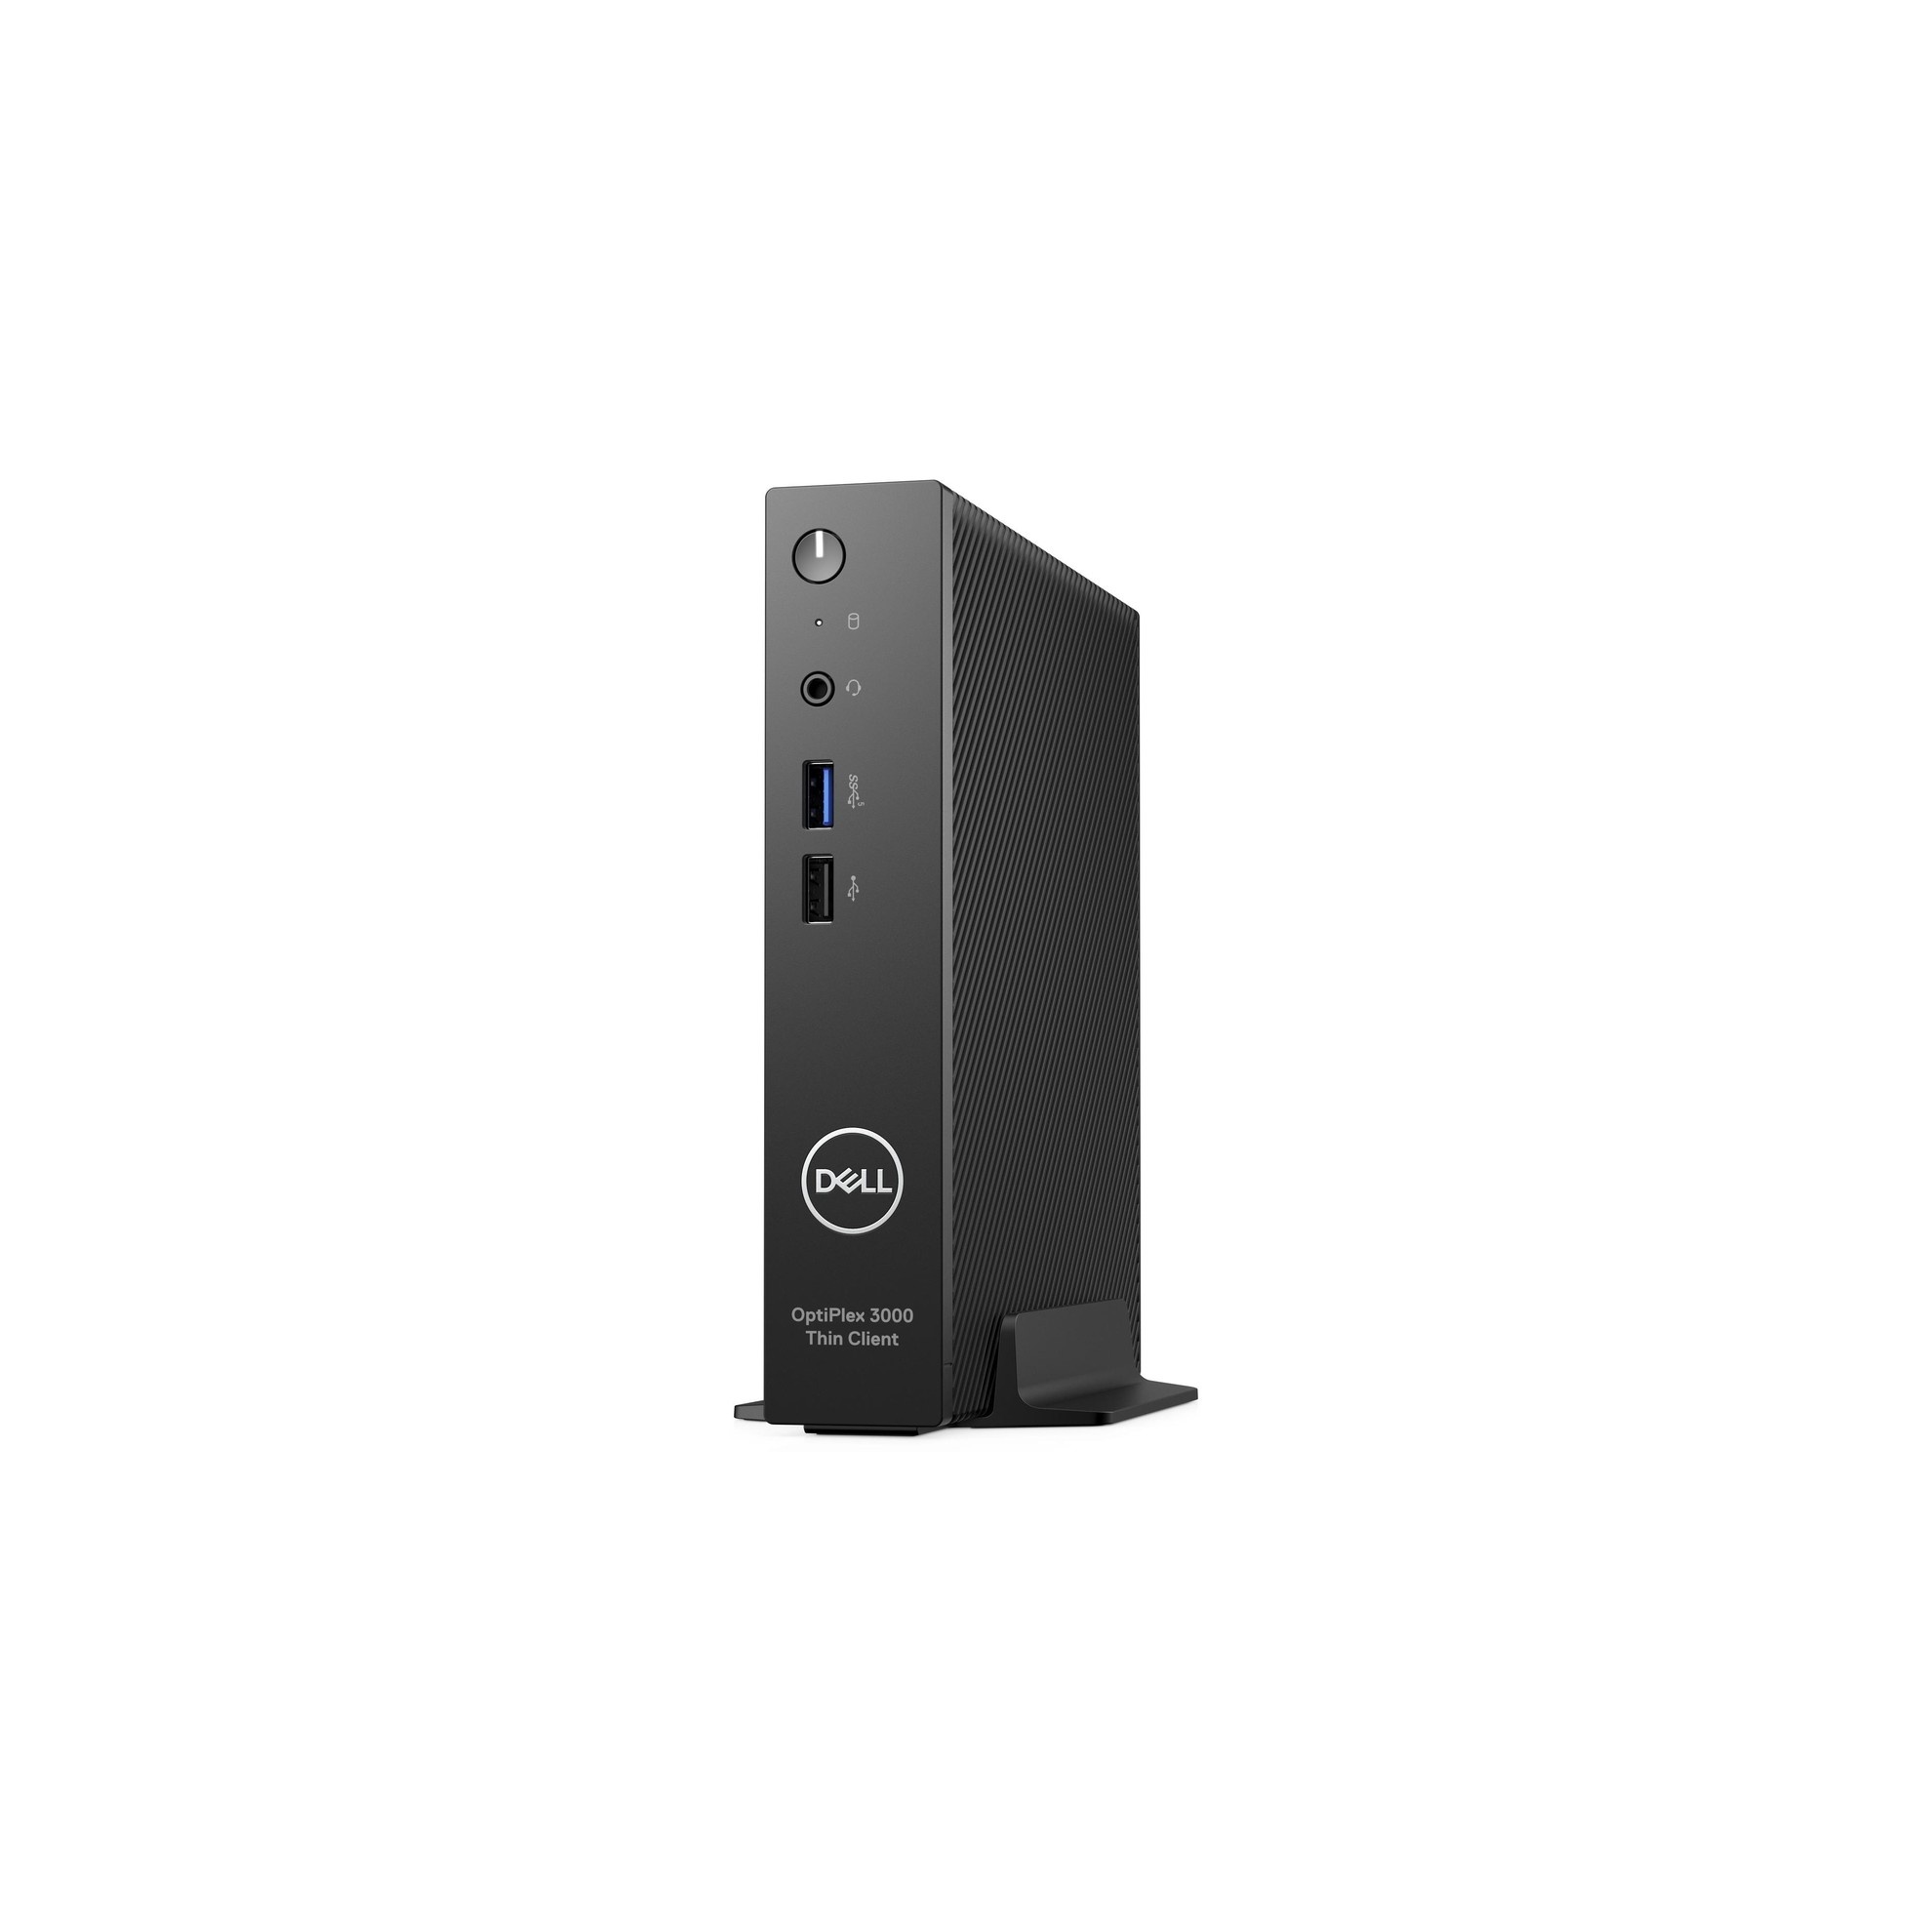
Dell OptiPlex 3000 Thin Client, N5105
DELL OptiPlex 3000-PW1FF Thin Client Intel Celeron N5105 Speichertyp: eMMC, Betriebssystem: Wyse Thin OS, Speicherkapazität total: 64 GB, Verbauter Arbeitsspeicher: 8 GB, Eigenschaften: Keine Eigenschaft, Gehäuse Bauart: USFF (Ultra Small Form Factor)
Brand: Dell
Category: Electronics > Computers > Thin & Zero Clients > Thin Client Computers